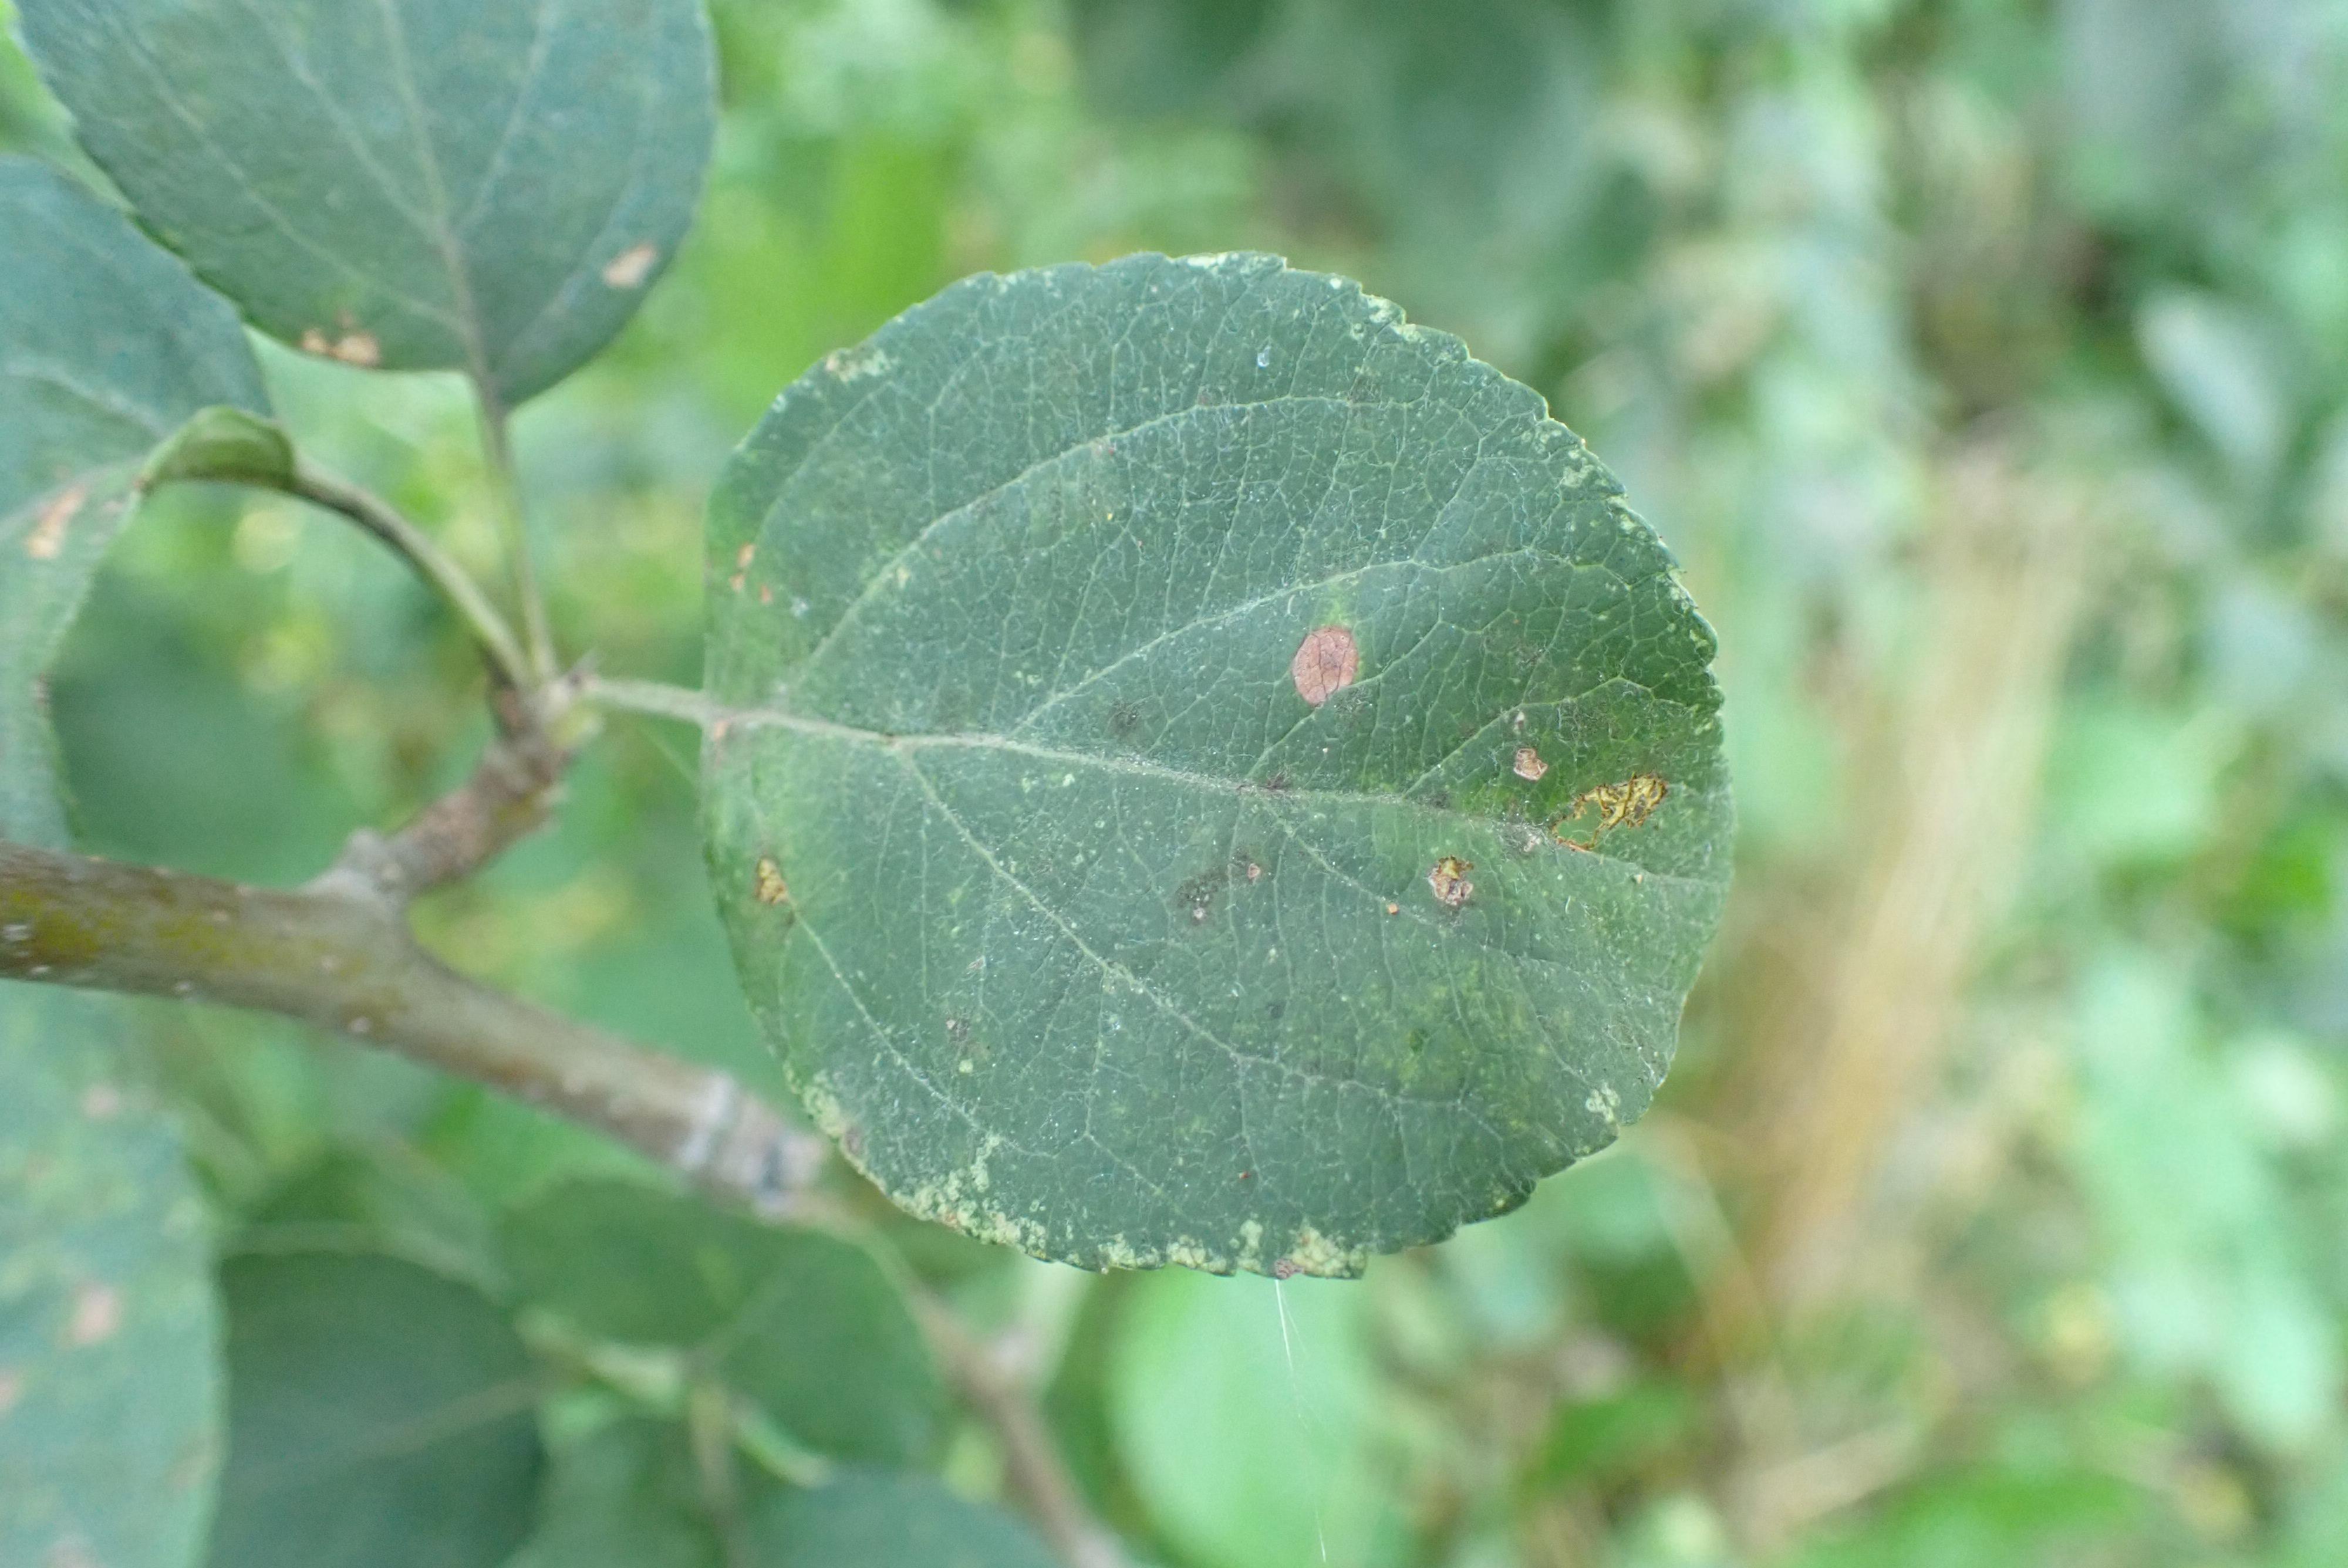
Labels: scab, frog_eye_leaf_spot, complex